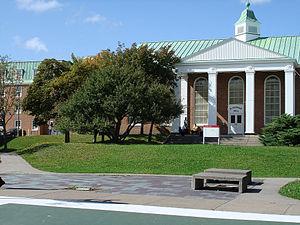
Saint-Jean de Terre-Neuve est la capitale et la plus grande ville de la province de Terre-Neuve-et-Labrador, au Canada. Située dans la péninsule d'Avalon, sur l'île de Terre-Neuve, elle est la ville la plus orientale d'Amérique du Nord.